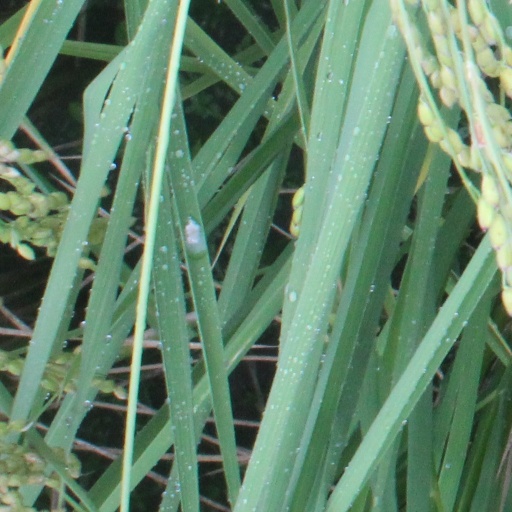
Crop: rice